Bill Guerin

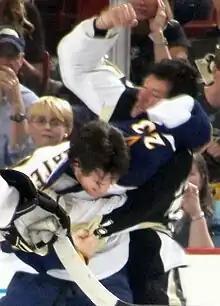
Guerin fights Jim Slater, April 2010

On March 4, 2009, Guerin was traded to the Pittsburgh Penguins in exchange for a conditional draft pick. The pick, a 2009 fourth-round pick if the Penguins made the playoffs, was later turned into a 2009 third-round pick once the Penguins advanced to the second round of the 2009 Stanley Cup playoffs. Guerin won the Stanley Cup on June 12, 2009, with the Penguins, defeating the Detroit Red Wings by a final score of 2–1 for Game 7 at Joe Louis Arena. His 14 years between Stanley Cups as a player was the third-longest wait in NHL history, behind Chris Chelios (16) and Mark Recchi (15).